Tourism in Andhra Pradesh

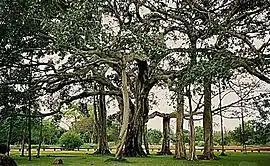
Thimmamma Marrimanu is the largest, known tree in the world by area of canopy coverage.

The cemetery situated in the west of the town at the sea beach speaks of the Dutch who gave their lives here. The unique feature of the cemetery is the depiction of the cause of the death on the grave enlivens the past. Written in Portuguese this cemetery is located close to the sea beach. There are 52 tombs spread across two locations. Out of which 15 are stone capped and 5 of them have Dutch have inscriptions in Dutch language. These inscriptions are even visible today. One of pyramid shaped grave of Federick Kesslerus who died on 8 October 1661 is considered to be the earliest. This cemetery is divided in two parts, while entering to the right is for British people and rest of the area is for Dutch.